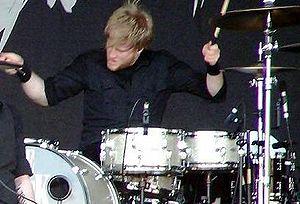
Bob Bryar est l'ancien batteur de My Chemical Romance.